Quebec expedition (1711)

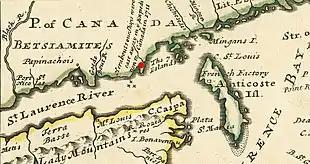
The approximate site of the disaster is marked in red on this 1733 map detail.

On 30 July, the fleet set sail from Boston. It consisted of a mix of British and colonial ships, including nine ships of war, two bomb vessels, and 60 transports and tenders. It carried 7,500 troops and about 6,000 sailors. By 3 August the fleet reached the coast of Nova Scotia, and Samuel Vetch piloted the fleet around Cape Breton and Cape North on Cape Breton Island, and into the Gulf of Saint Lawrence.